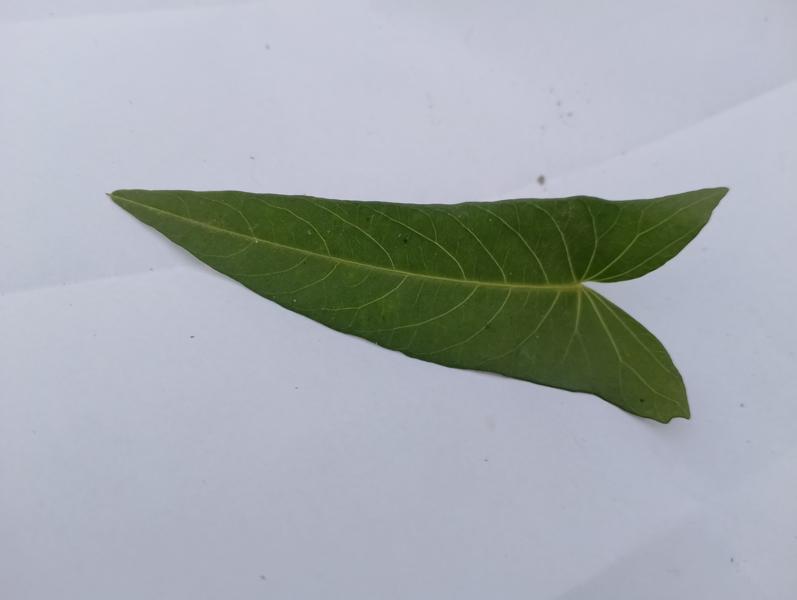
Weed species: Ipomoea aquatic